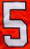
Number: 5